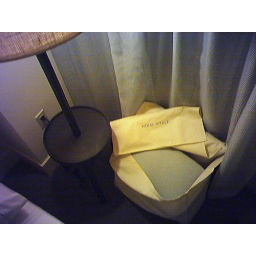
the canvas bags in the drawer were for holding the bed pillows! --Erin from DM'sSKII